Carrier Strike Group 1

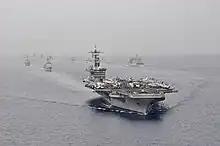
Malabar 2012 (16 April 2012)

On 26 October 2010, Rear Admiral Samuel Perez, Jr. took command of the group. The group departed California for its 2010–11 deployment on 30 October. During the deployment, Carrier Air Wing Seventeen flew 1,656 combat air sorties, logging a total of 9,140 flight hours while 33 bombs and 2,970 rounds of 20-mm ammunition were expended.